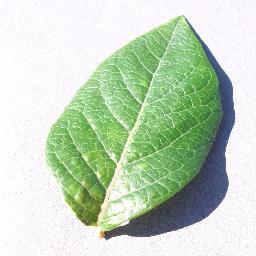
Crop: blueberry
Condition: healthy